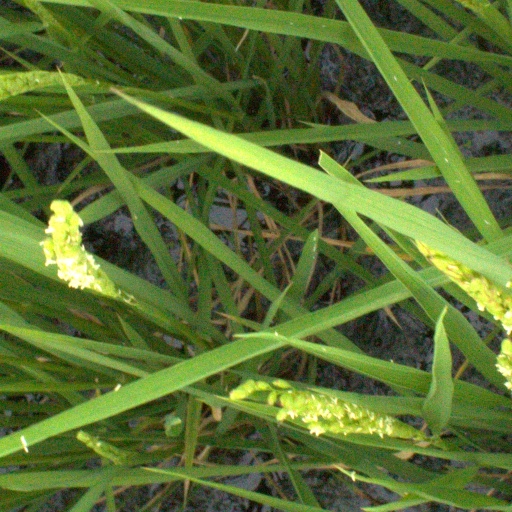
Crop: rice